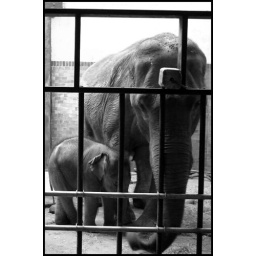
elephant house in copenhagen zoo